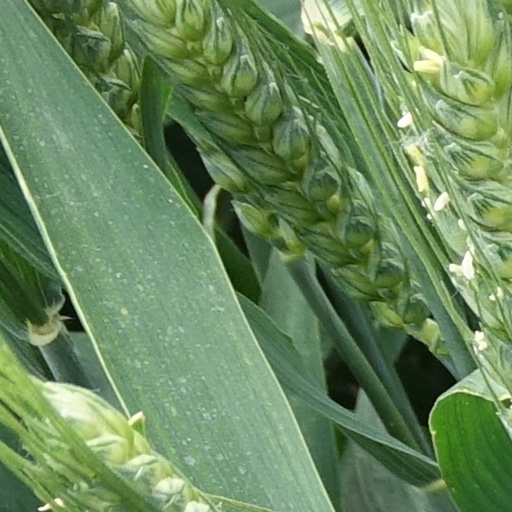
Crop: wheat